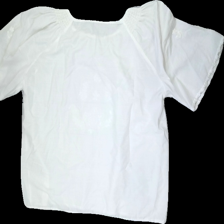
View: back
Type: Blouse
Category: Ladies
Brand: Missing
Colors: White
Material: 63% Polyester 37% Cotton
Pattern: Embroidered
Cut: None
Season: All
Price range: <50
Recommended usage: Reuse
Description: Blouse with embroidery for women